Abraxas (band)

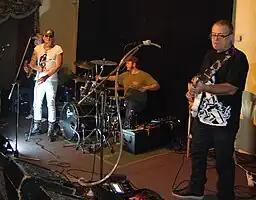
Abraxas performing in 2011

Abraxas is a Czech rock band formed in 1976 after the breakup of the group Abraam. The band is led by guitarist and composer Slávek Janda, who is the only member to have remained with Abraxas from its formation until the present day.